Gila River Valley

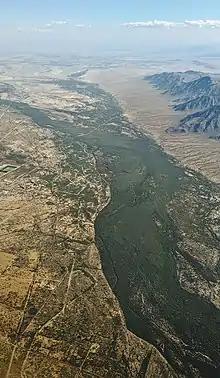
The Gila River creates an oasis of cottonwood and willow trees throughout the Arizona Desert.

A sawmill was built on nearby Mount Graham, along with a complicated network of flumes and cable tramways constructed to facilitate the transport of the wood down to the Gila River Valley. With access to lumber, settlers in the area began constructing buildings out of wood instead of adobe. During this time, the Saint Joseph Stake Academy was created. This school provided settler children the opportunity to be educated both spiritually and academically. The Saint Joseph Stake Academy was later renamed Eastern Arizona College, which is still in operation as a community college.